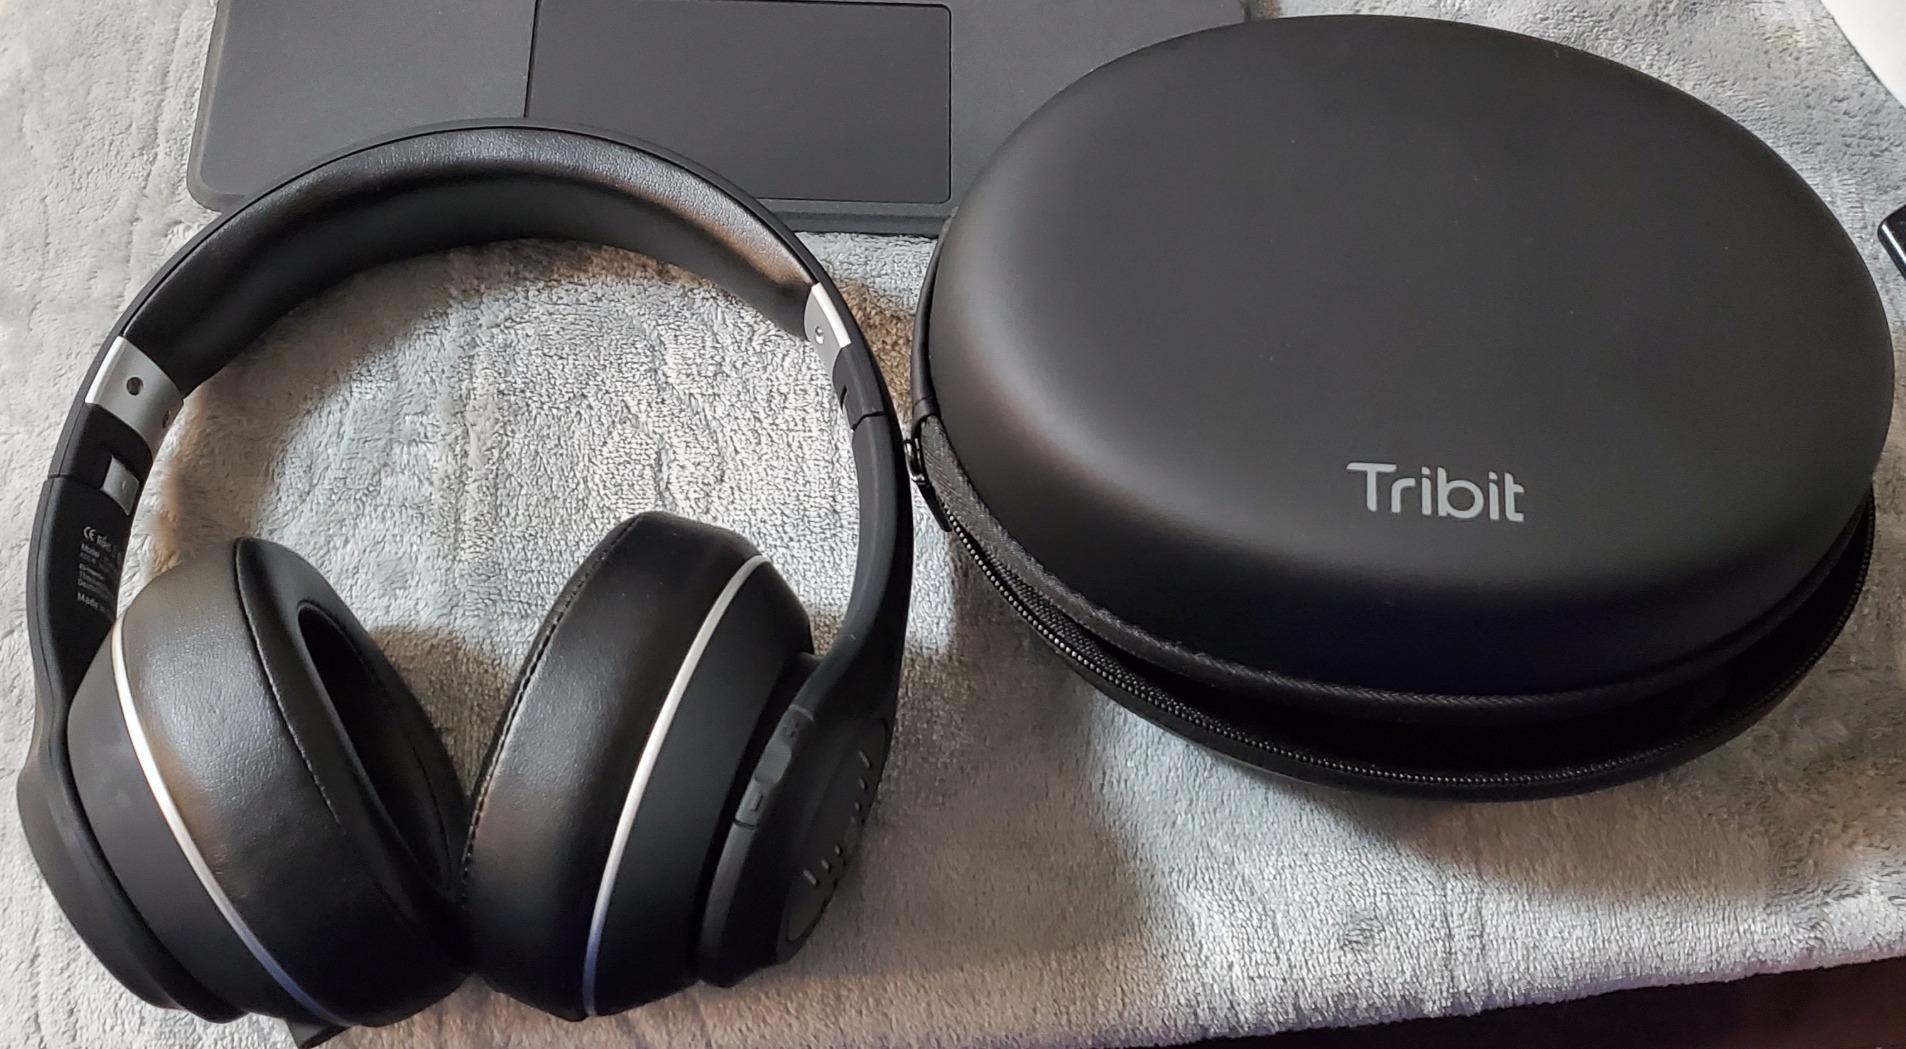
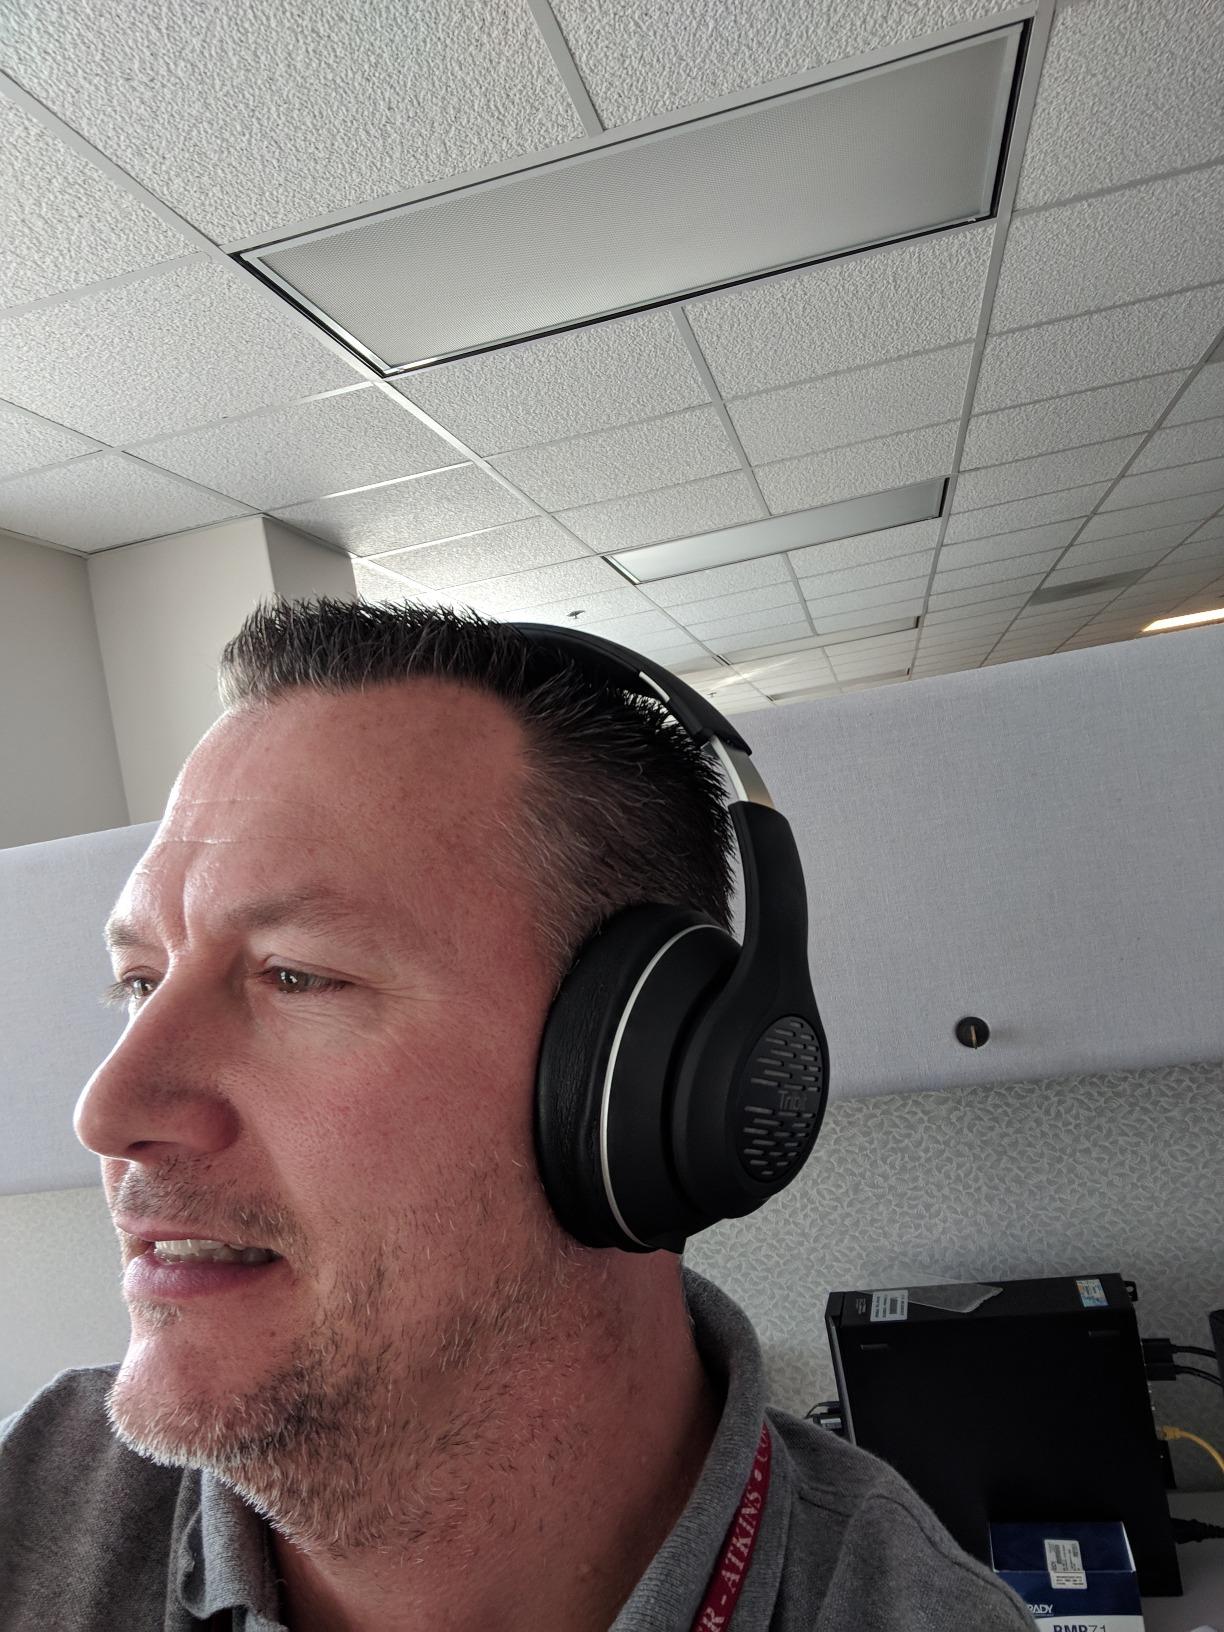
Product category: headphones
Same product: yes